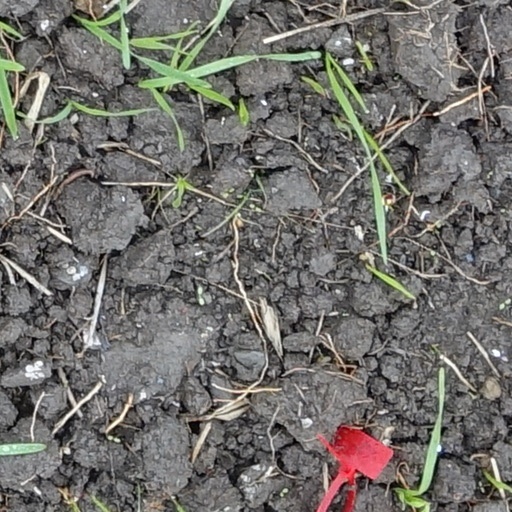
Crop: wheat